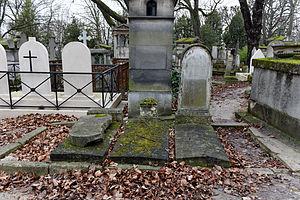
Vue d'ensemble
Louis-Armand, comte de Lespinay, général baron d'Empire, est un militaire et homme politique vendéen du XIXᵉ siècle.